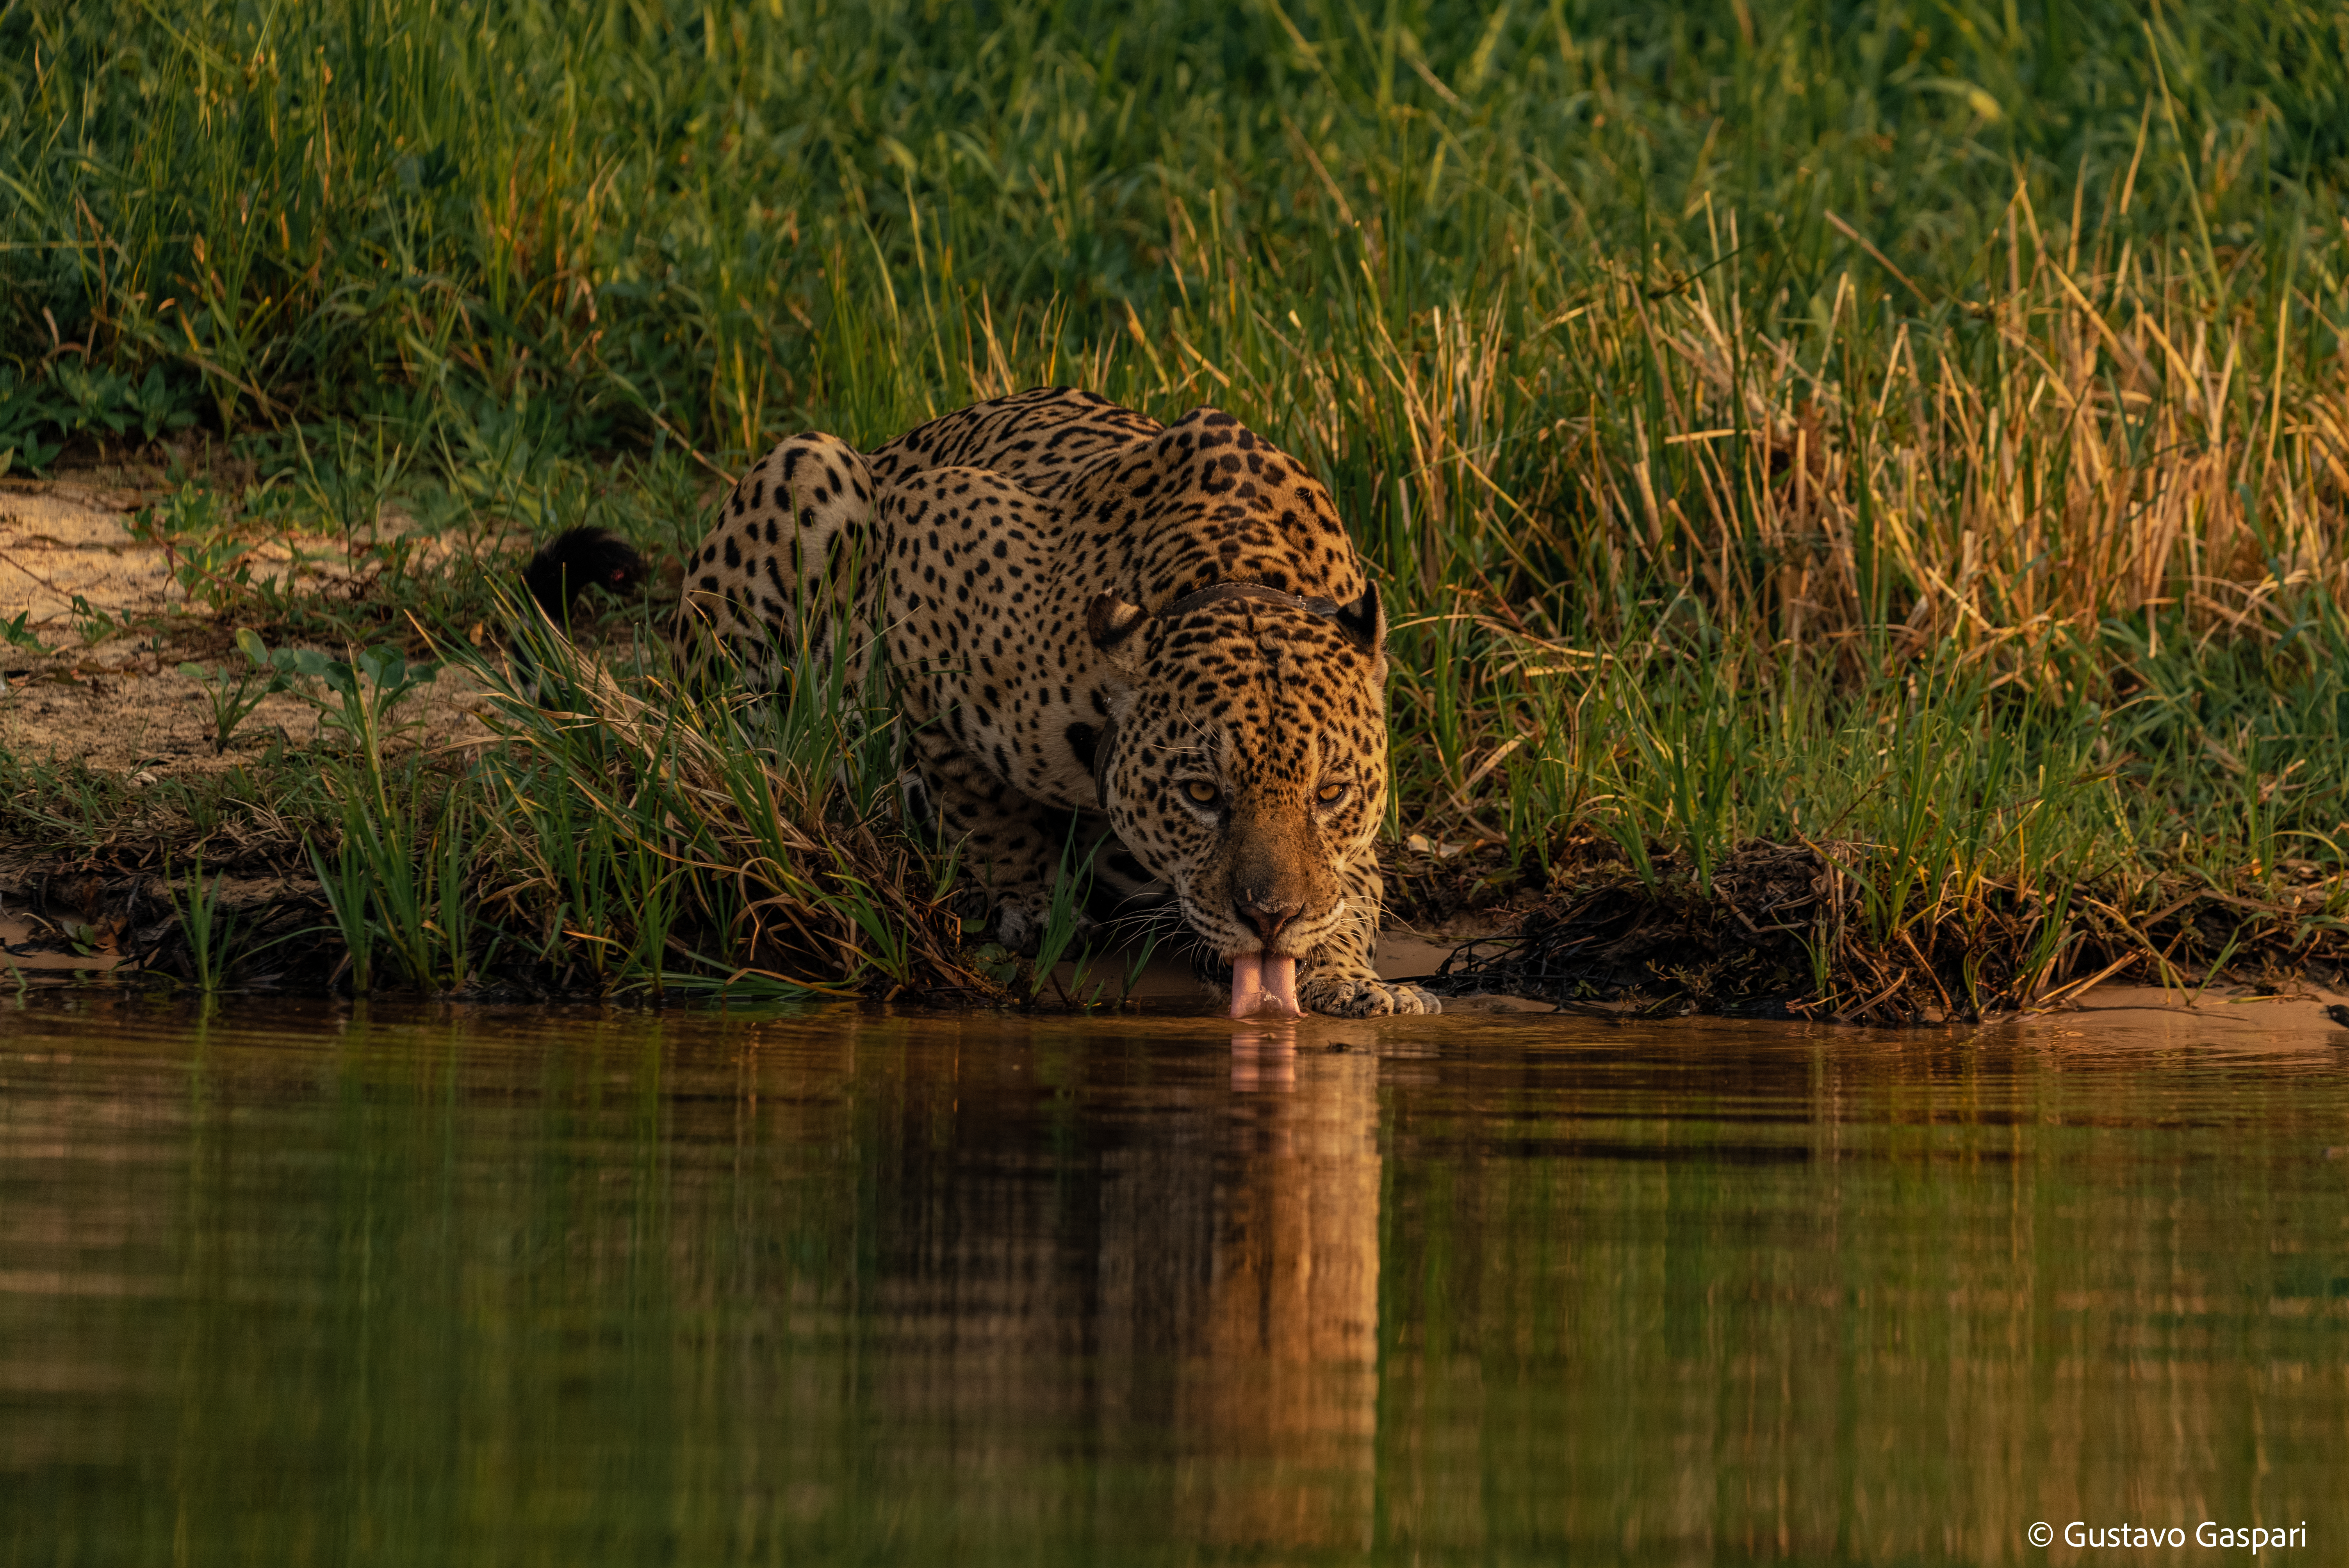
Jaguar: Ousado